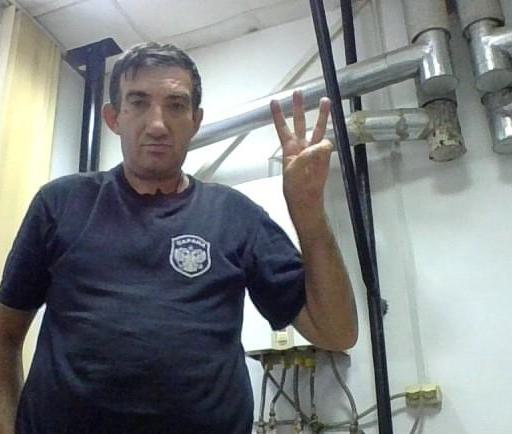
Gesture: three